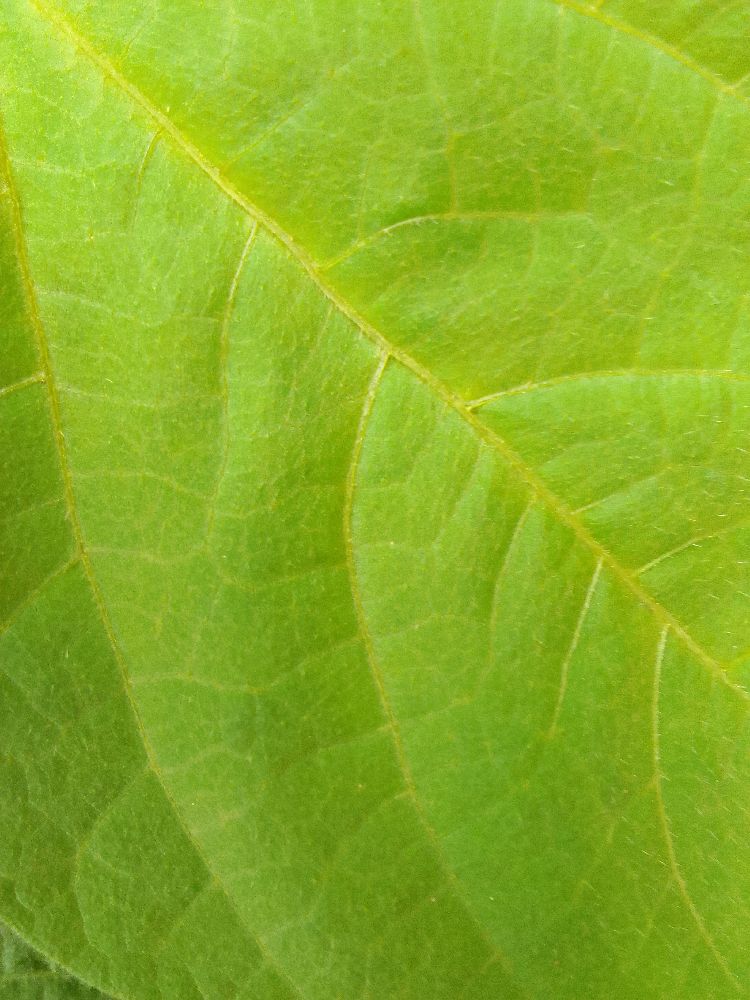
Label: healthy